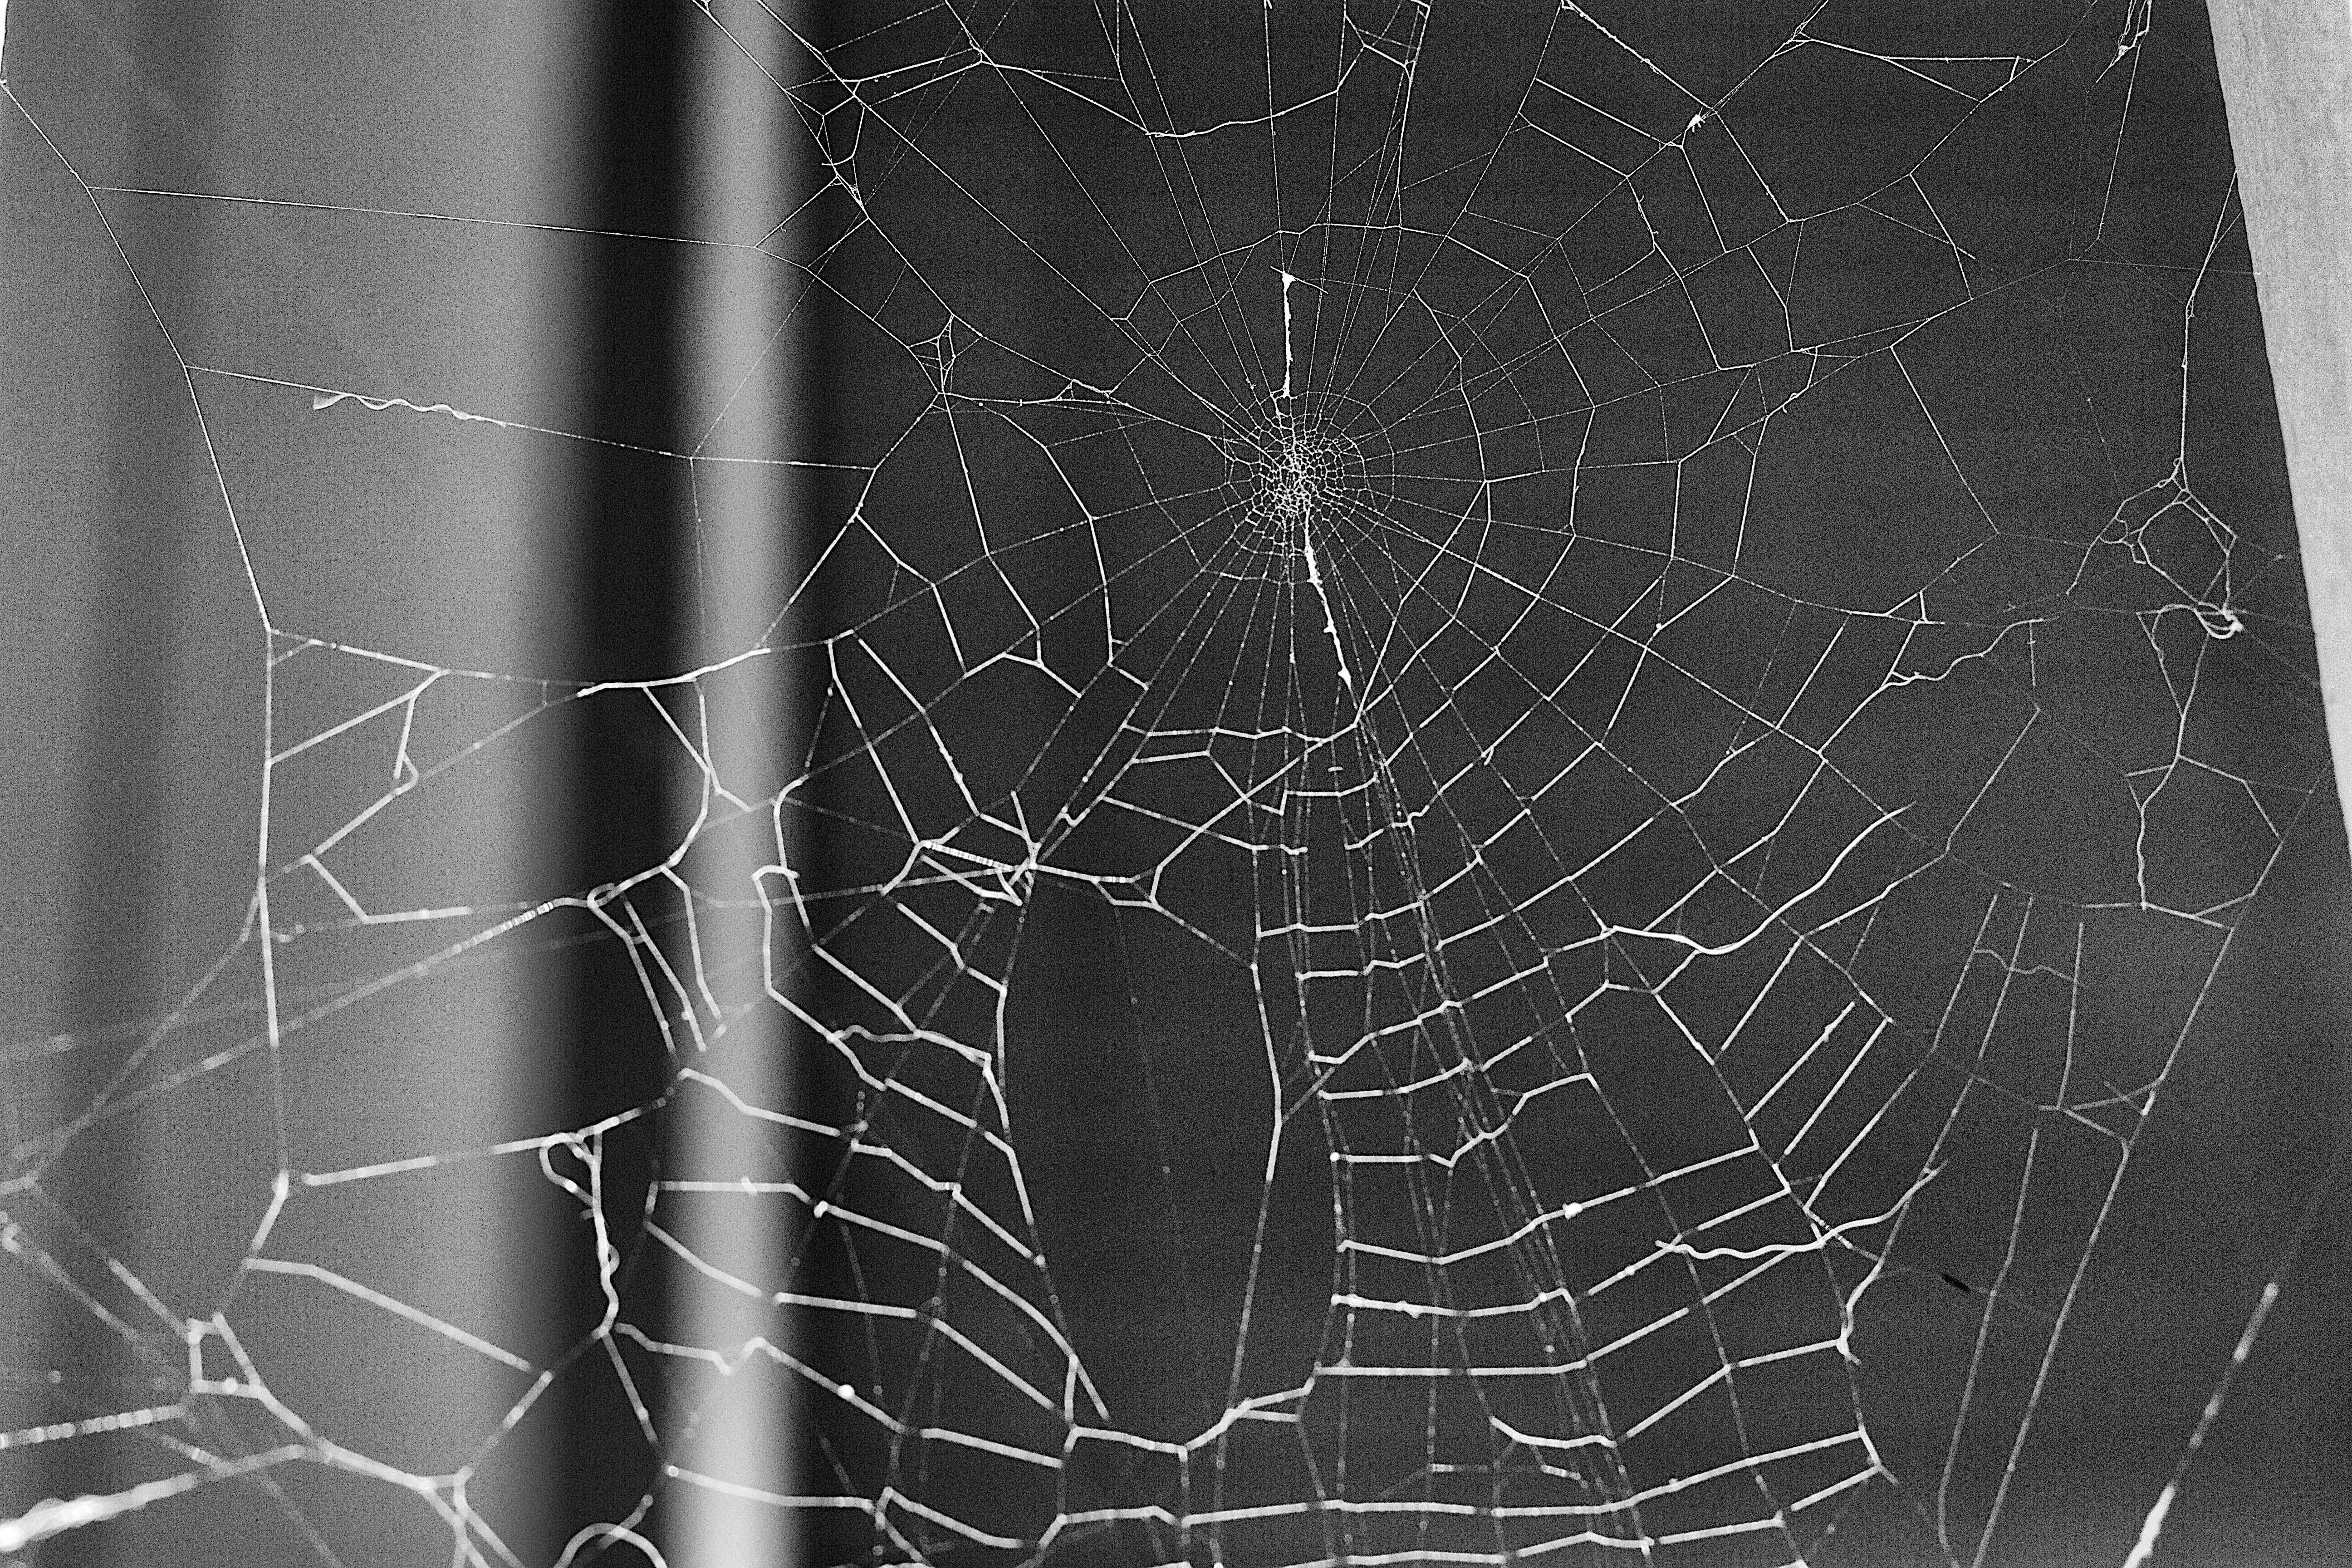
black and white, web, monochrome, fauna, material, invertebrate, spider web, spider, bw, symmetry, arachnid, 2016366, monochrome photography